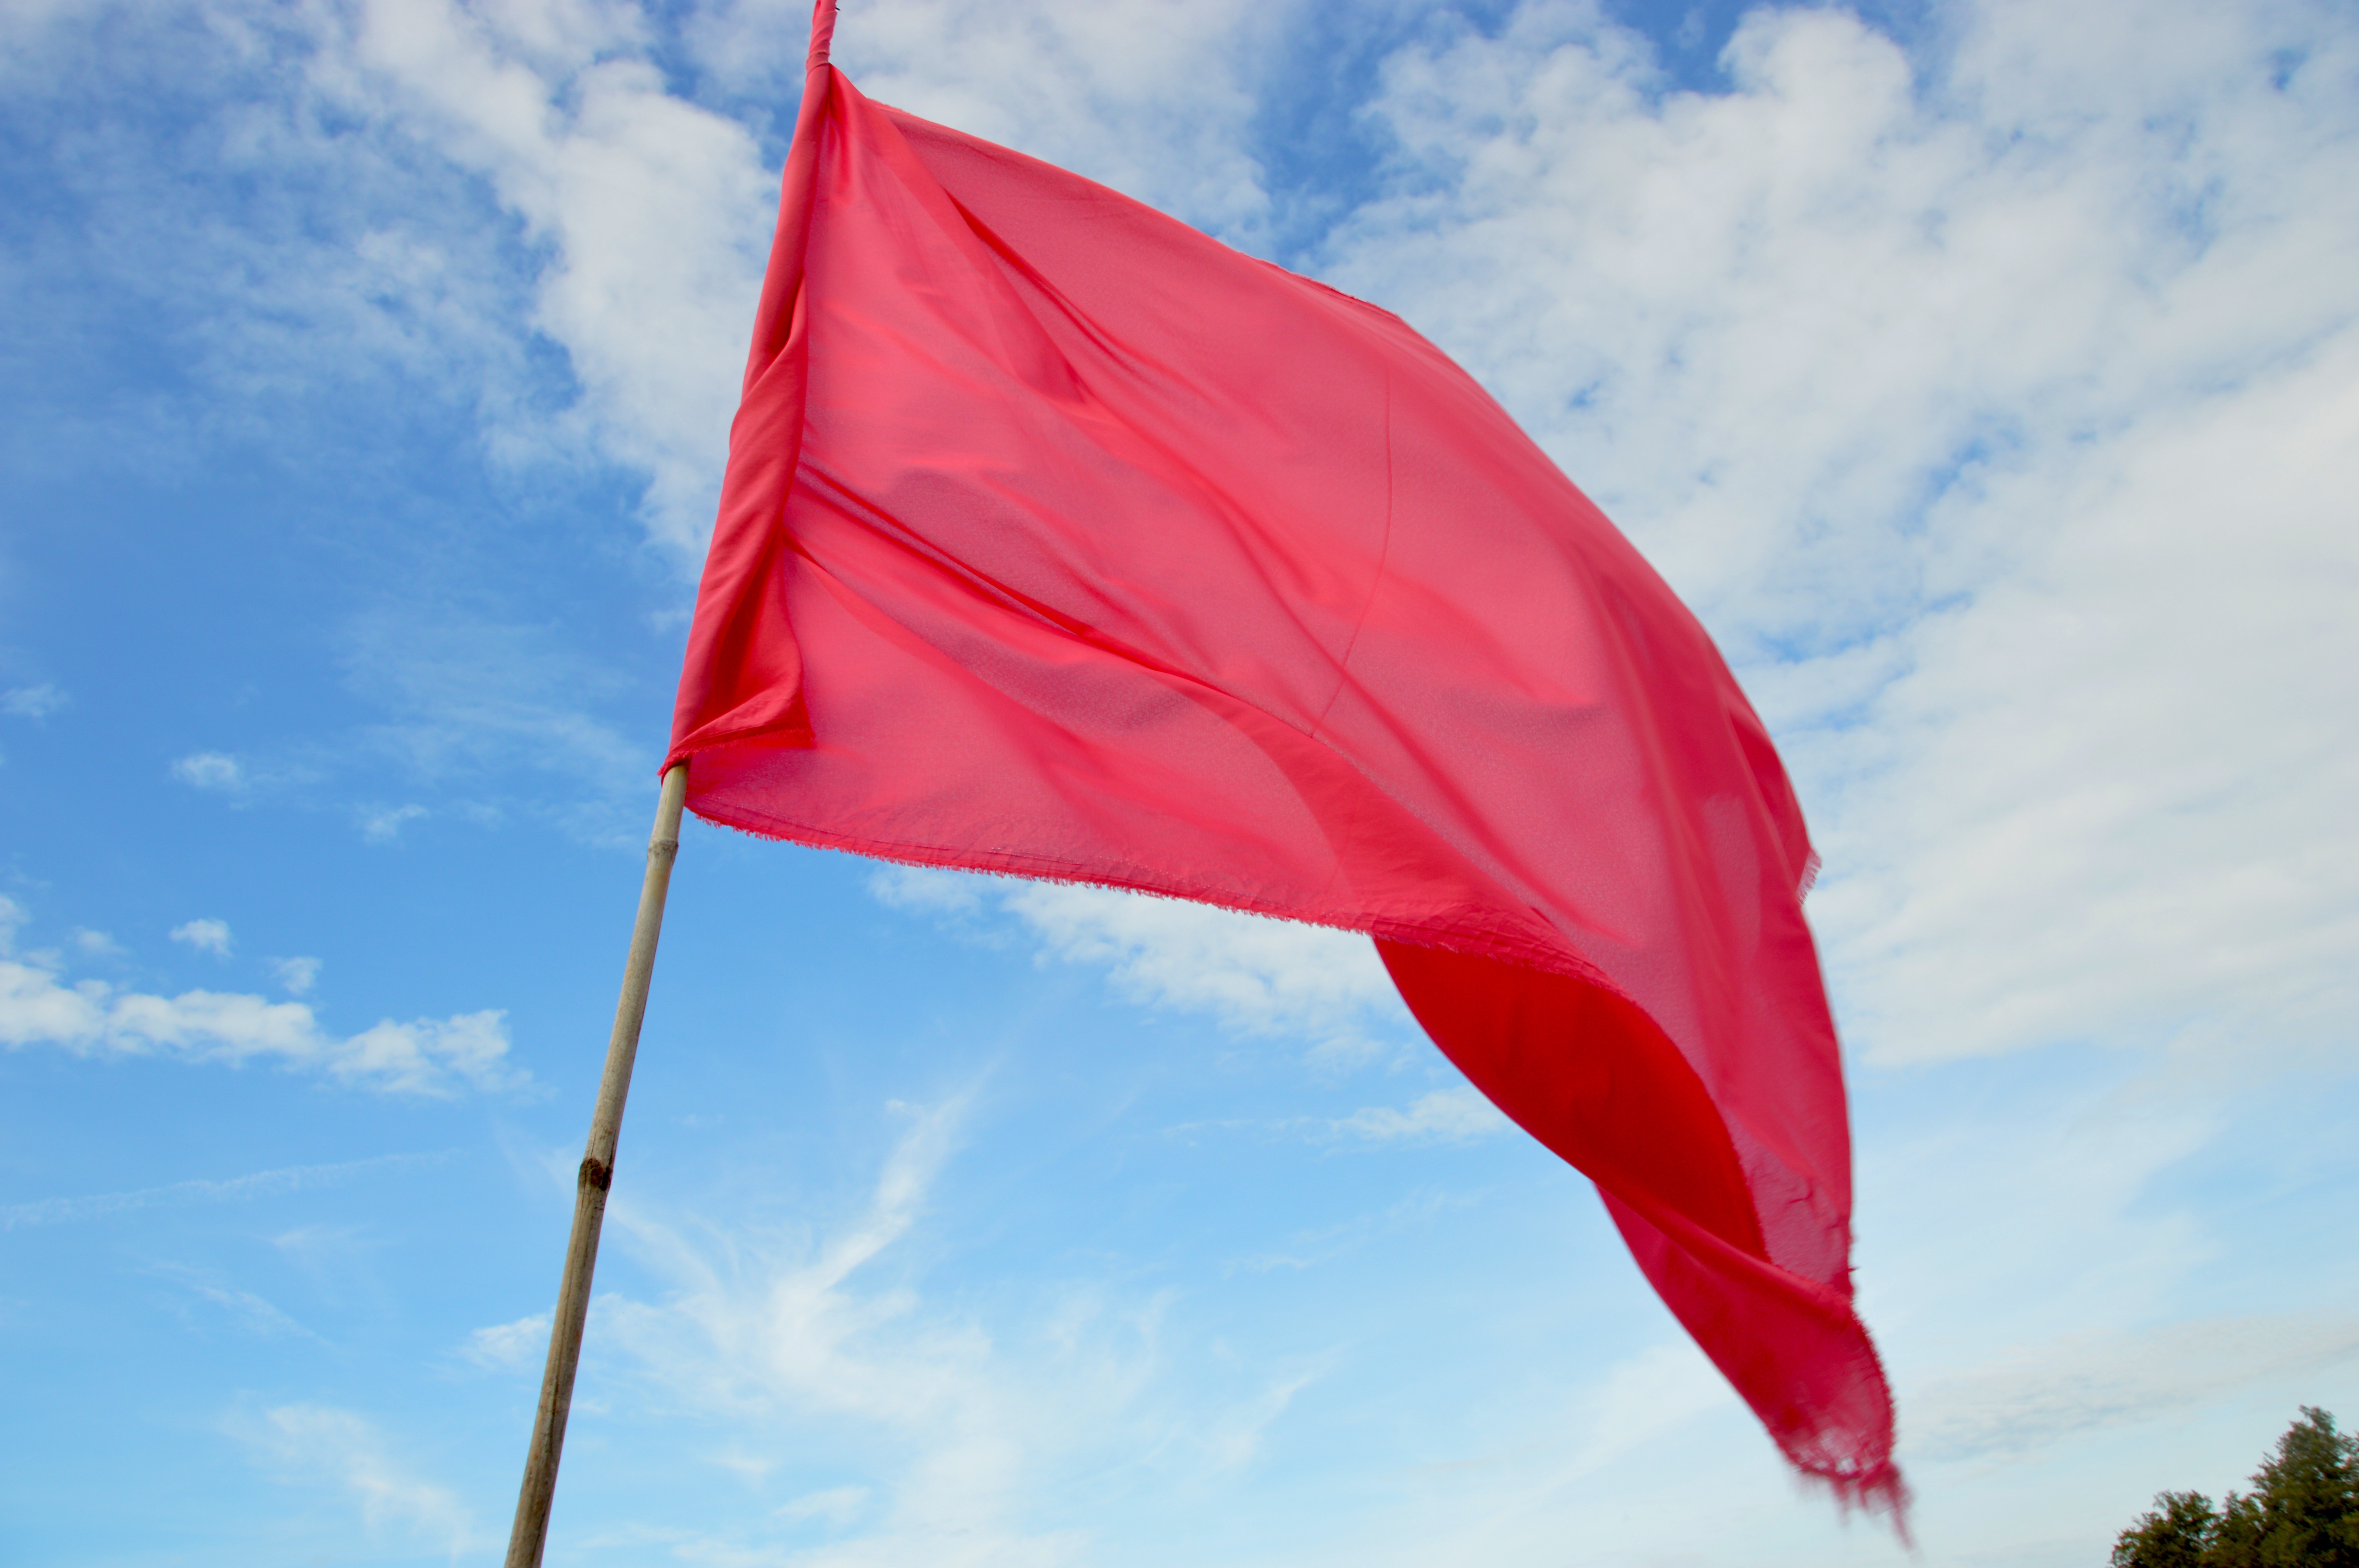
sky, wind, red, flag, blue, red flag, flag of the united states